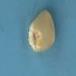
Maize quality: Good